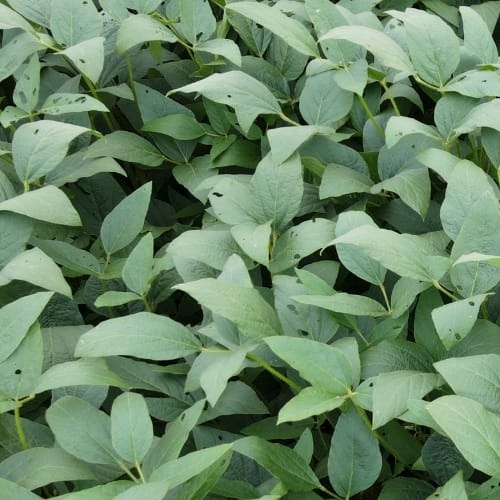
Label: Diabrotica_speciosa